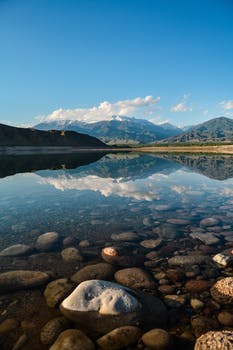
Label: No Watermark